Grunge

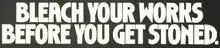
The title of Nirvana's debut album "Bleach" referred to the 1980s-era public health posters which urged heroin injectors to use bleach to clean their needles, to prevent AIDS transmission.

Grunge concerts were known for being straightforward, high-energy performances. Grunge shows were "celebrations, parties [and] carnivals", where the audience expressed its spirit by stagediving, moshing and thrashing. Simon Reynolds states that in "... some of the most masculine forms of rock—thrash metal, grunge, moshing becomes a form of surrogate combat" in which "male bodies" can contact in the "sweat-and-bloodbath" of the moshpit. As with punk shows, grunge "performances were about frontmen who screamed and jumped around on stage and musicians who thrashed wildly on their instruments." While grunge lyrical themes focused on "angst and rage", the audience at shows were positive and created a "life-affirming" attitude. Grunge bands rejected the complex and high budget presentations of many mainstream musical genres, including the use of complex digitally controlled light arrays, pyrotechnics, and other visual effects then popular in "hair metal" shows. Grunge performers viewed these elements unrelated to playing the music. Stage acting and "onstage theatrics" were generally avoided.